Garam Masala (1972 film)

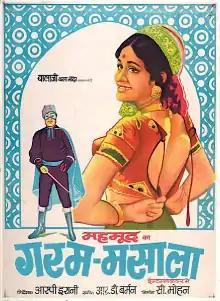
Theatrical release poster

Garam Masala is a 1972 Hindi-language comedy film, produced by C. Mohan under the Balaji Kala Mandir banner and directed by Aspi Irani. It stars Aruna Irani and Mehmood in lead roles, while Ashok Kumar, Amitabh Bachchan, Jeetendra and Hema Malini have given special appearances. The music of the film was composed by R. D. Burman.